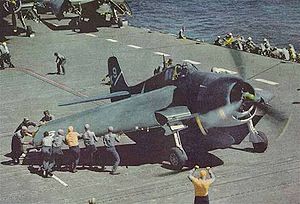
Grumman F6F Hellcat / Design og udvikling
Grumman F6F-3 Hellcat på landingsdækket af den nye USS Yorktown før start mens vingerne foldes ud
"Grumman F6F Hellcat var et jagerfly til brug på hangarskibe, der blev udviklet som afløser for F4F Wildcat til brug i United States Navy. Selv om F6F lignede sin forgænger havde den et helt nyt design og var udstyret med en 2.000 hk Pratt & Whitney R-2800. Nogle kaldte den for ""Wildcats storebror"". Hellcat og Vought F4U Corsair var de mest anvendte jagerfly i den amerikanske flåde i den anden halvdel af 2. verdenskrig.